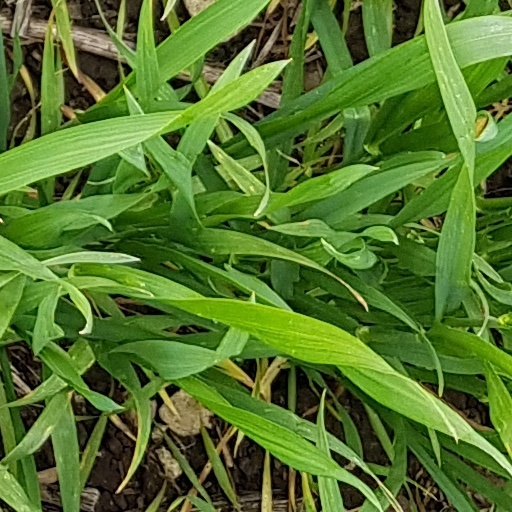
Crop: wheat